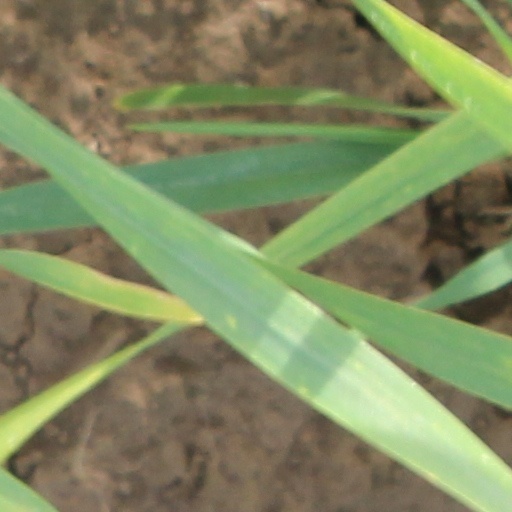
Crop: wheat